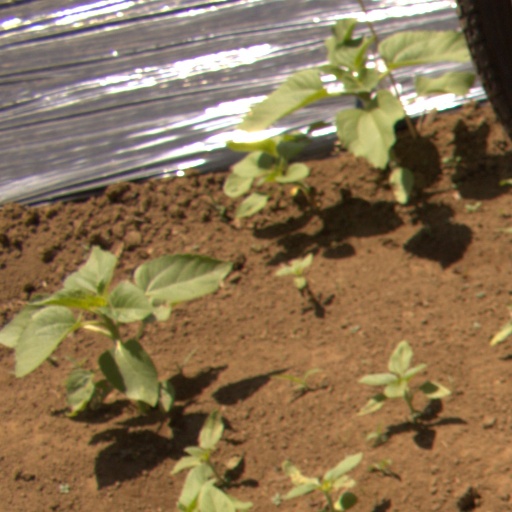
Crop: Jerusalem artichoke